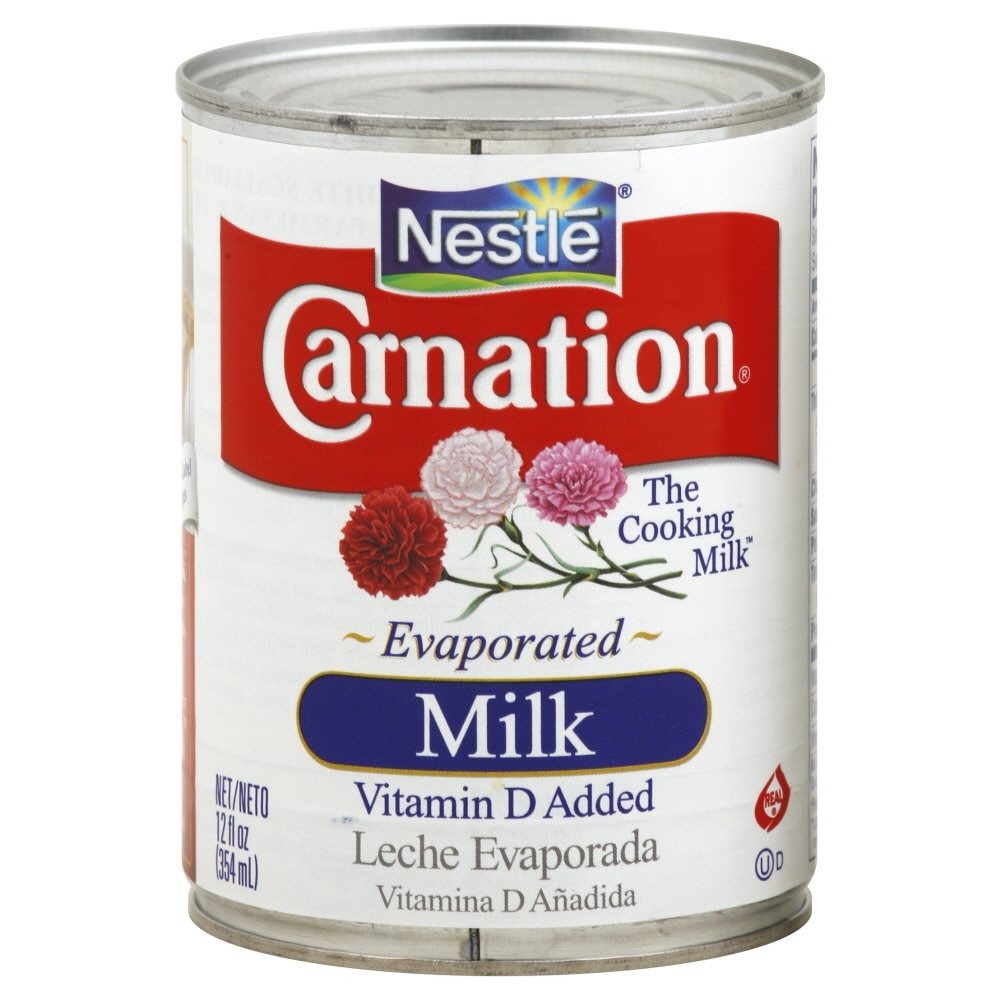
Item Name: Carnation Evaporated Milk Can - Vitamin D Added - 12 oz
Bullet Point 1: Gluten Free
Bullet Point 2: Diet Type: Kosher
Value: 12.0
Unit: Fl Oz

Price: 2.29